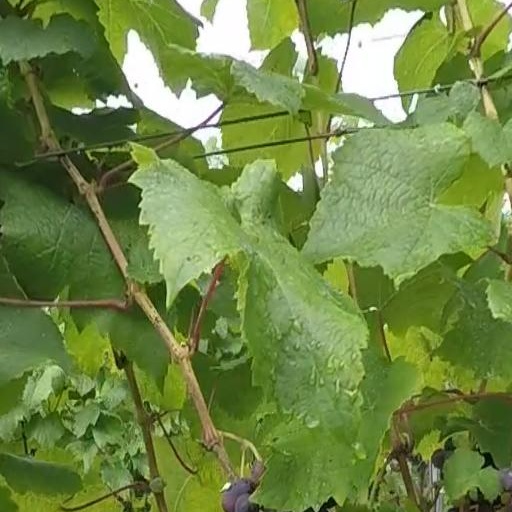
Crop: grape